Marquess Wilson

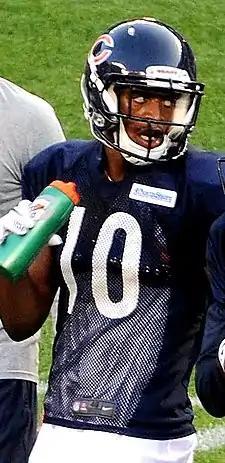
Wilson with the Chicago Bears in 2014

Marquess Willis Wilson (born September 14, 1992) is an American former professional football wide receiver. He was selected by the Chicago Bears in the seventh round in the 2013 NFL draft. He played college football for Washington State University.